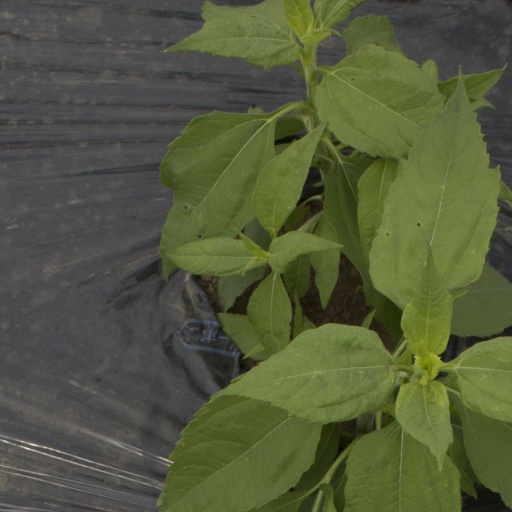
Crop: Jerusalem artichoke